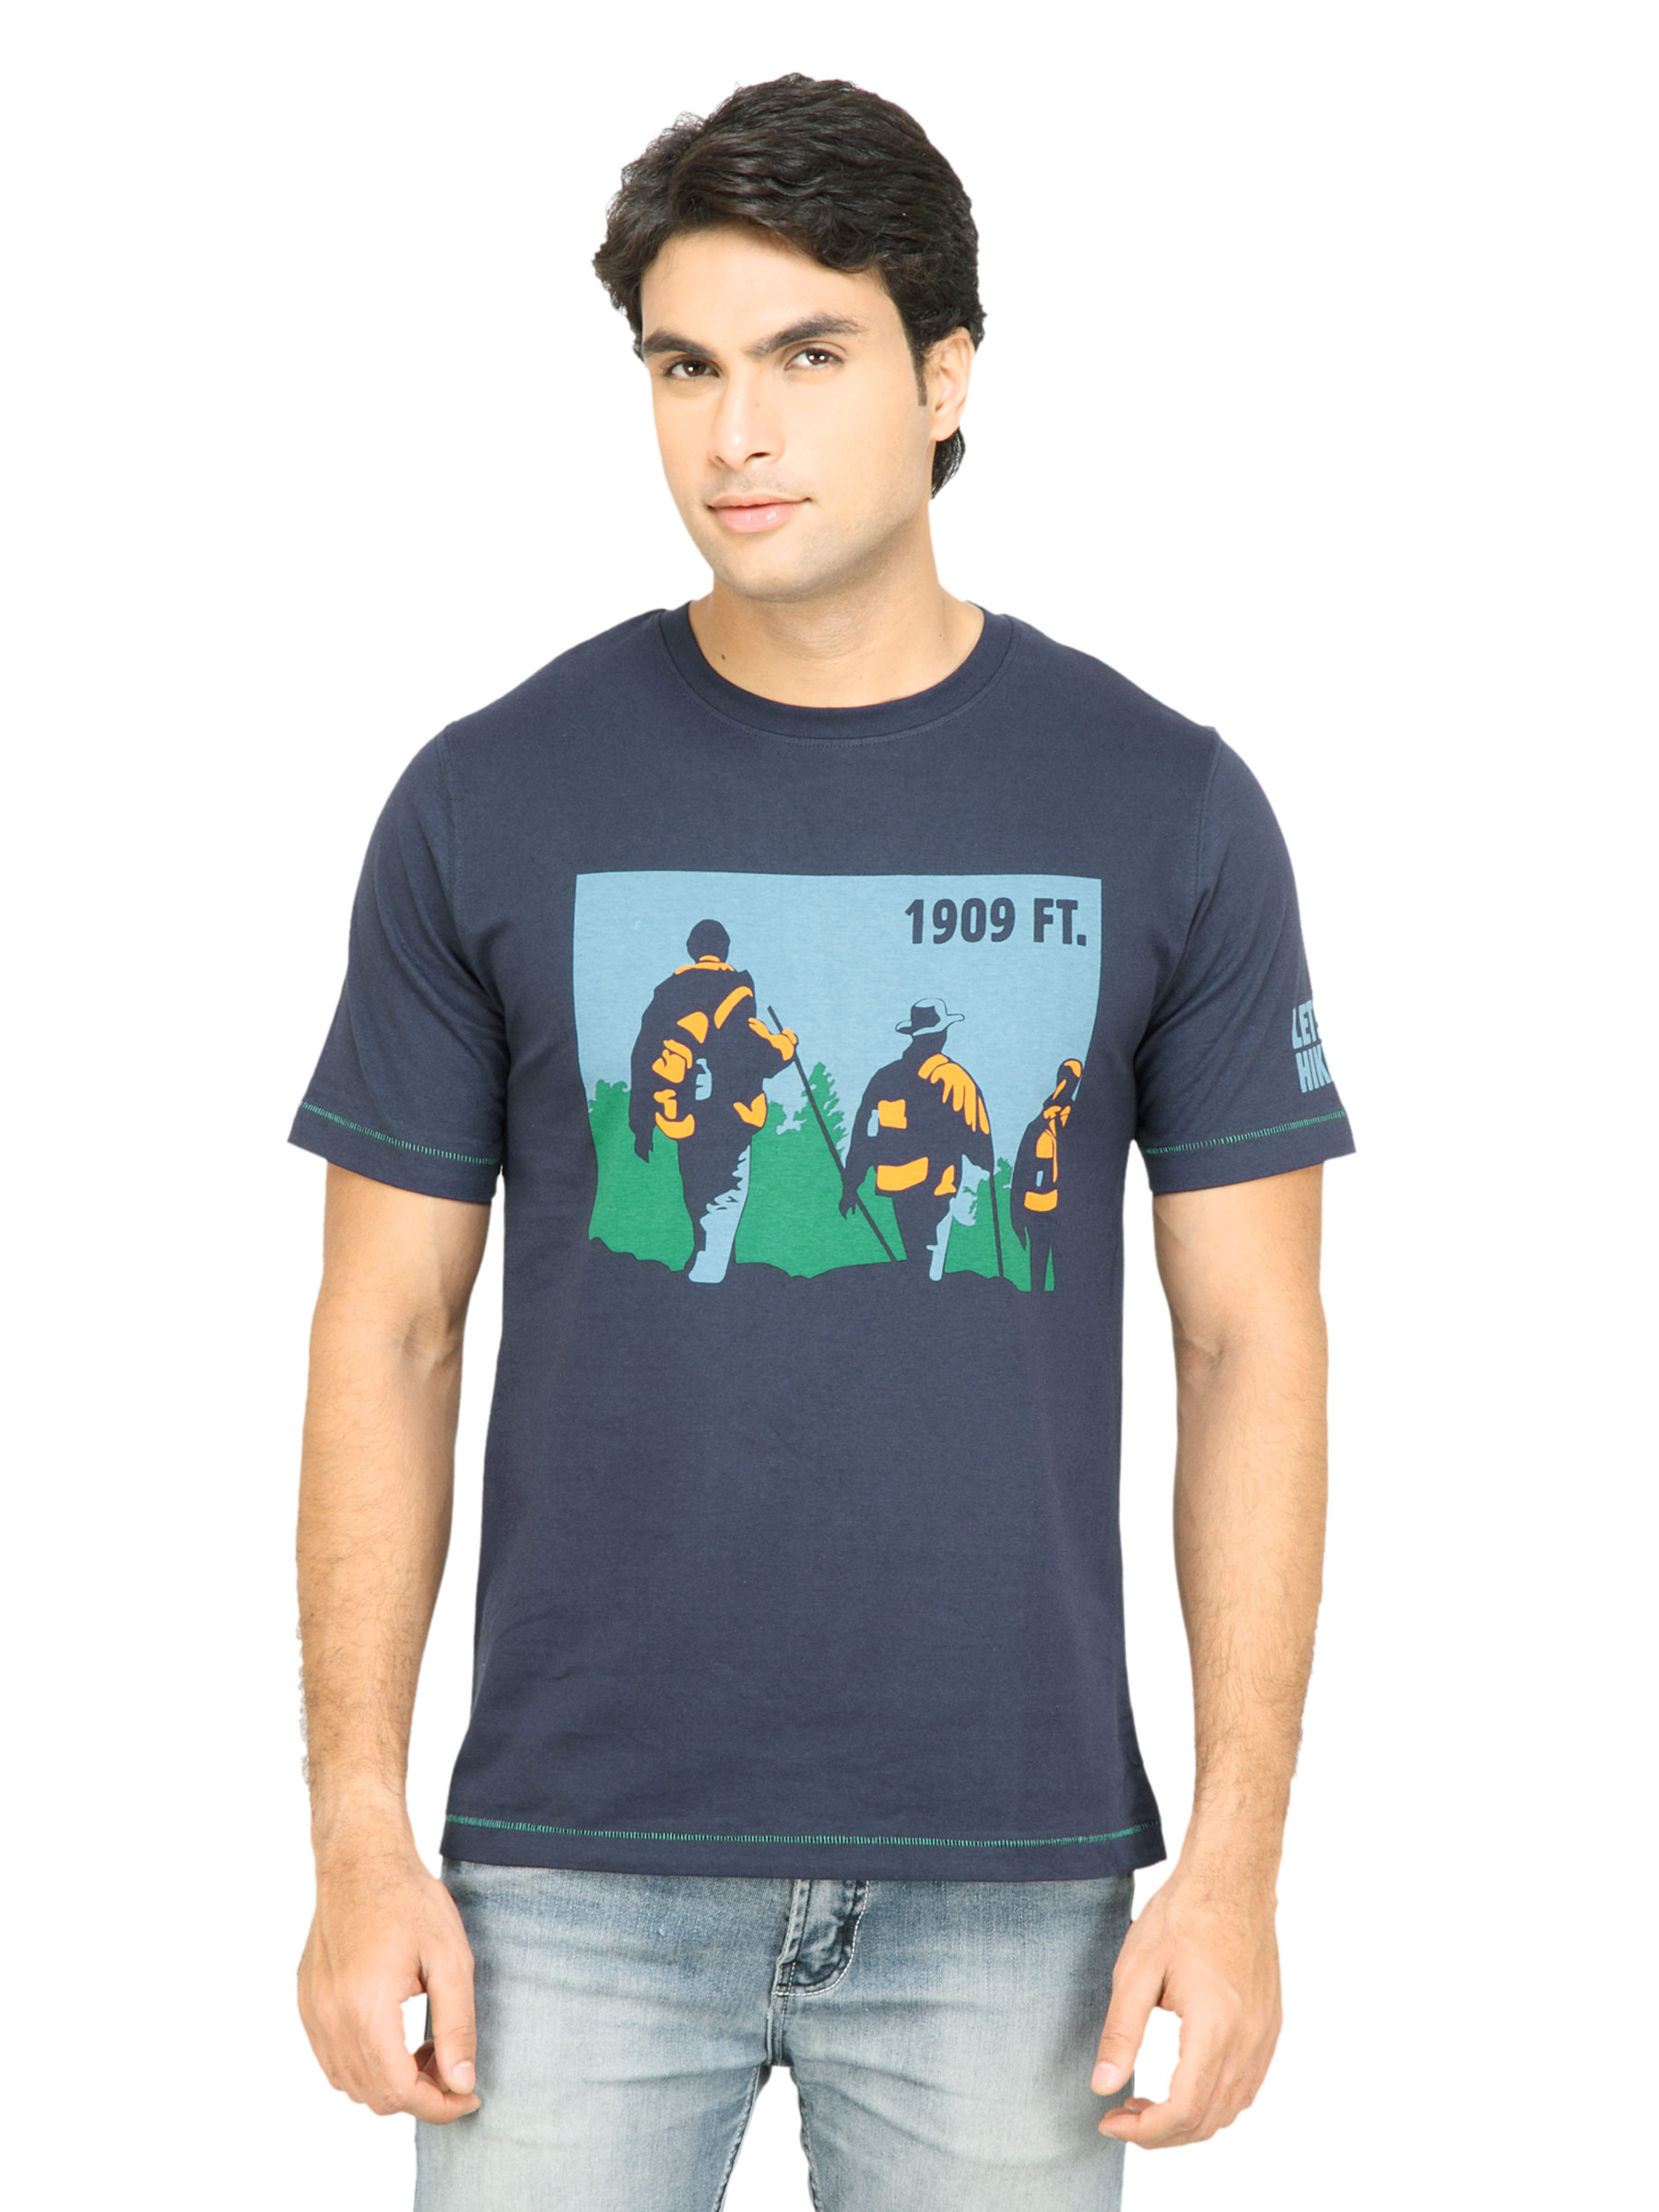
Locomotive Men Navy Blue Printed T-shirt
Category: Apparel / Topwear / Tshirts
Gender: Men
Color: Navy Blue
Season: Fall 2011
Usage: Casual